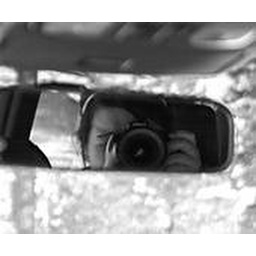
me in the car mirror